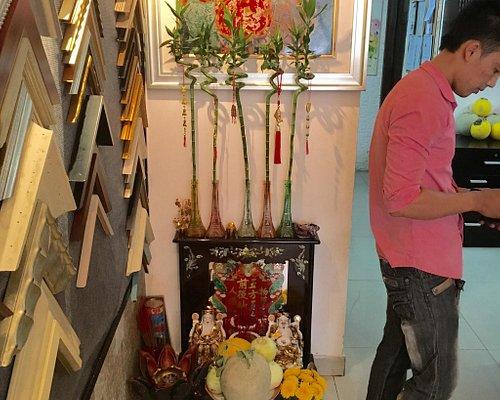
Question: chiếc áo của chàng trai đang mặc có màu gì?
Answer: màu hồng